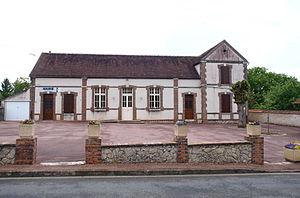
Pers-en-Gâtinais (Loiret, France) , la mairie.
Pers-en-Gâtinais est une commune française, située dans le département du Loiret en région Centre-Val de Loire.